S&S 34

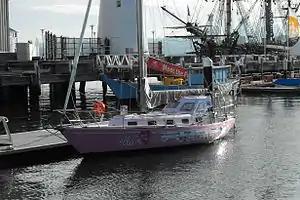
Jessica Watson's "Ella's Pink Lady" at the Australian National Maritime Museum, following the completion of her voyage

A proven cruising yacht which is well suited for short-handed sailing, the design is also notable for being used for several single-handed sailing circumnavigations: Jon Sanders in "Perie Banou" (1981–82), David Dicks in "Seaflight" (1996–97) and Jesse Martin in "Lionheart" (1998-1999). Sixteen-year-old Australian Jessica Watson completed a round the world trip in the S&S 34 "Ella's Pink Lady" on May 15, 2010. Dafydd Hughes began a circumnavigation attempt in ‘’Bendigedig’’ in August 2023 as part of the Global Solo Challenge.